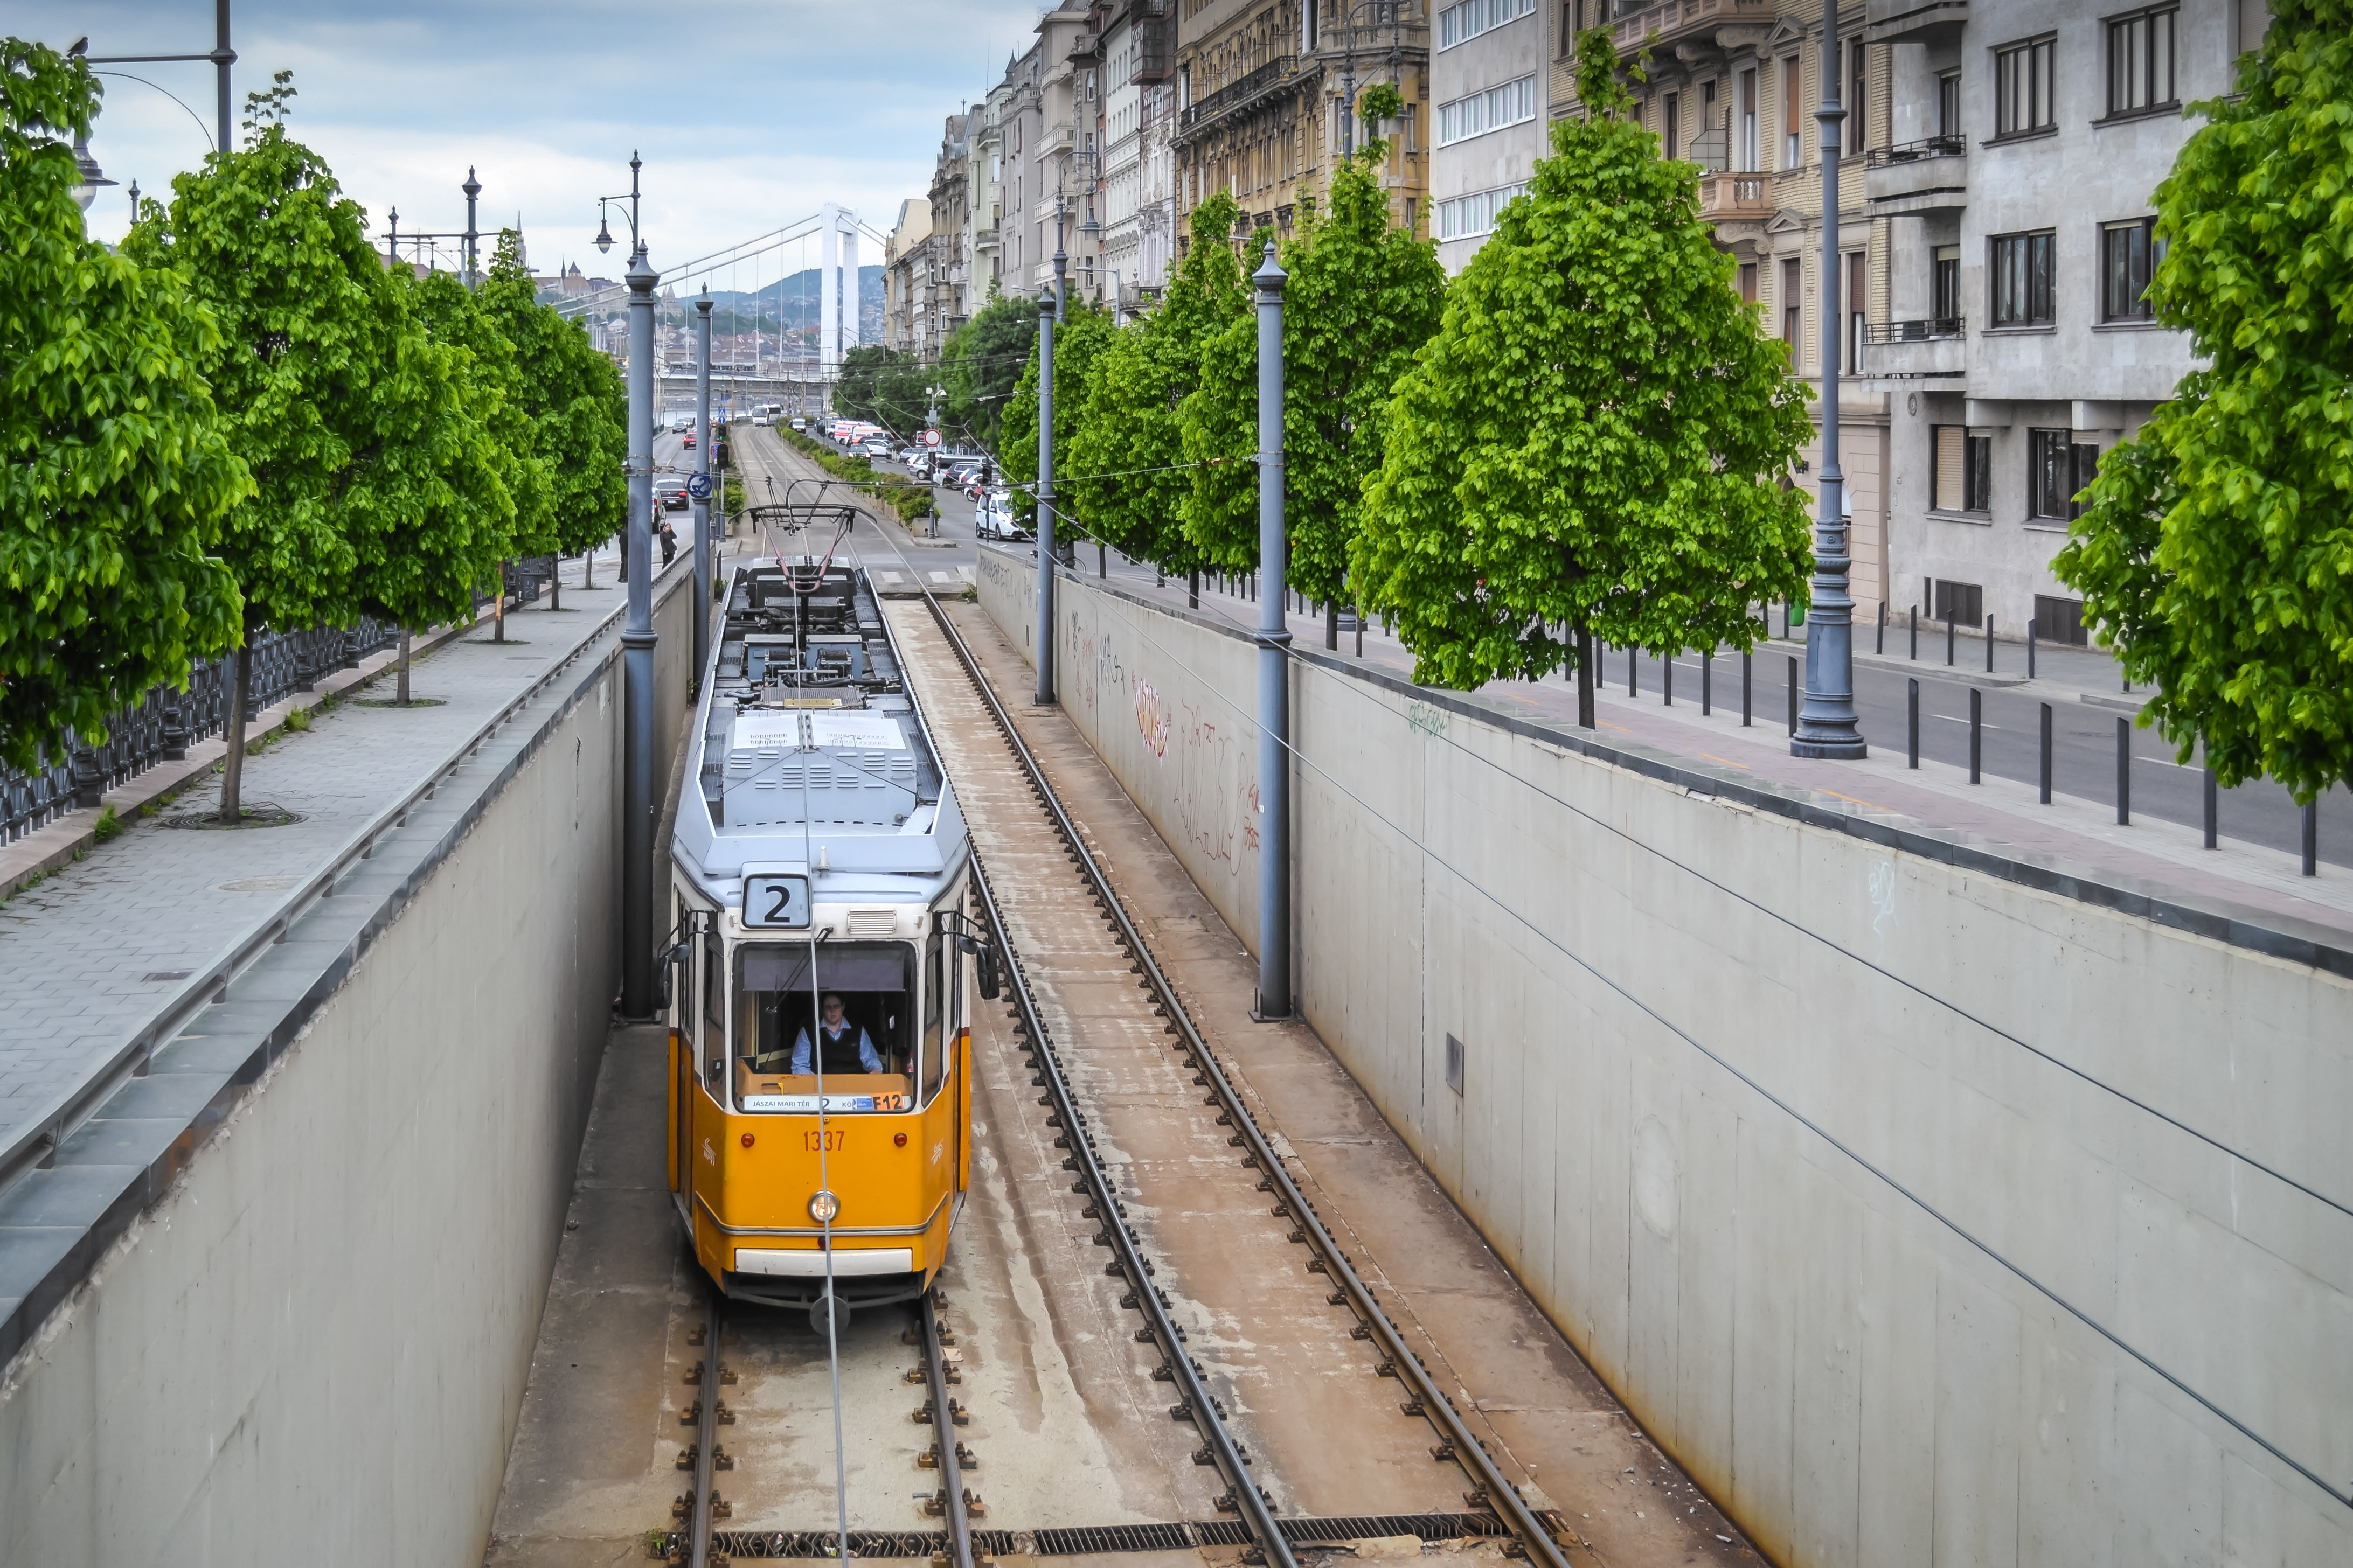
tree, track, railway, railroad, street, rail, city, urban, train, travel, tram, transportation, transport, europe, vehicle, public transportation, public transport, public, budapest, hungary, tramway, electric, metropolis, rail transport, urban area, residential area, rolling stock, metropolitan area, rapid transit, tramlines